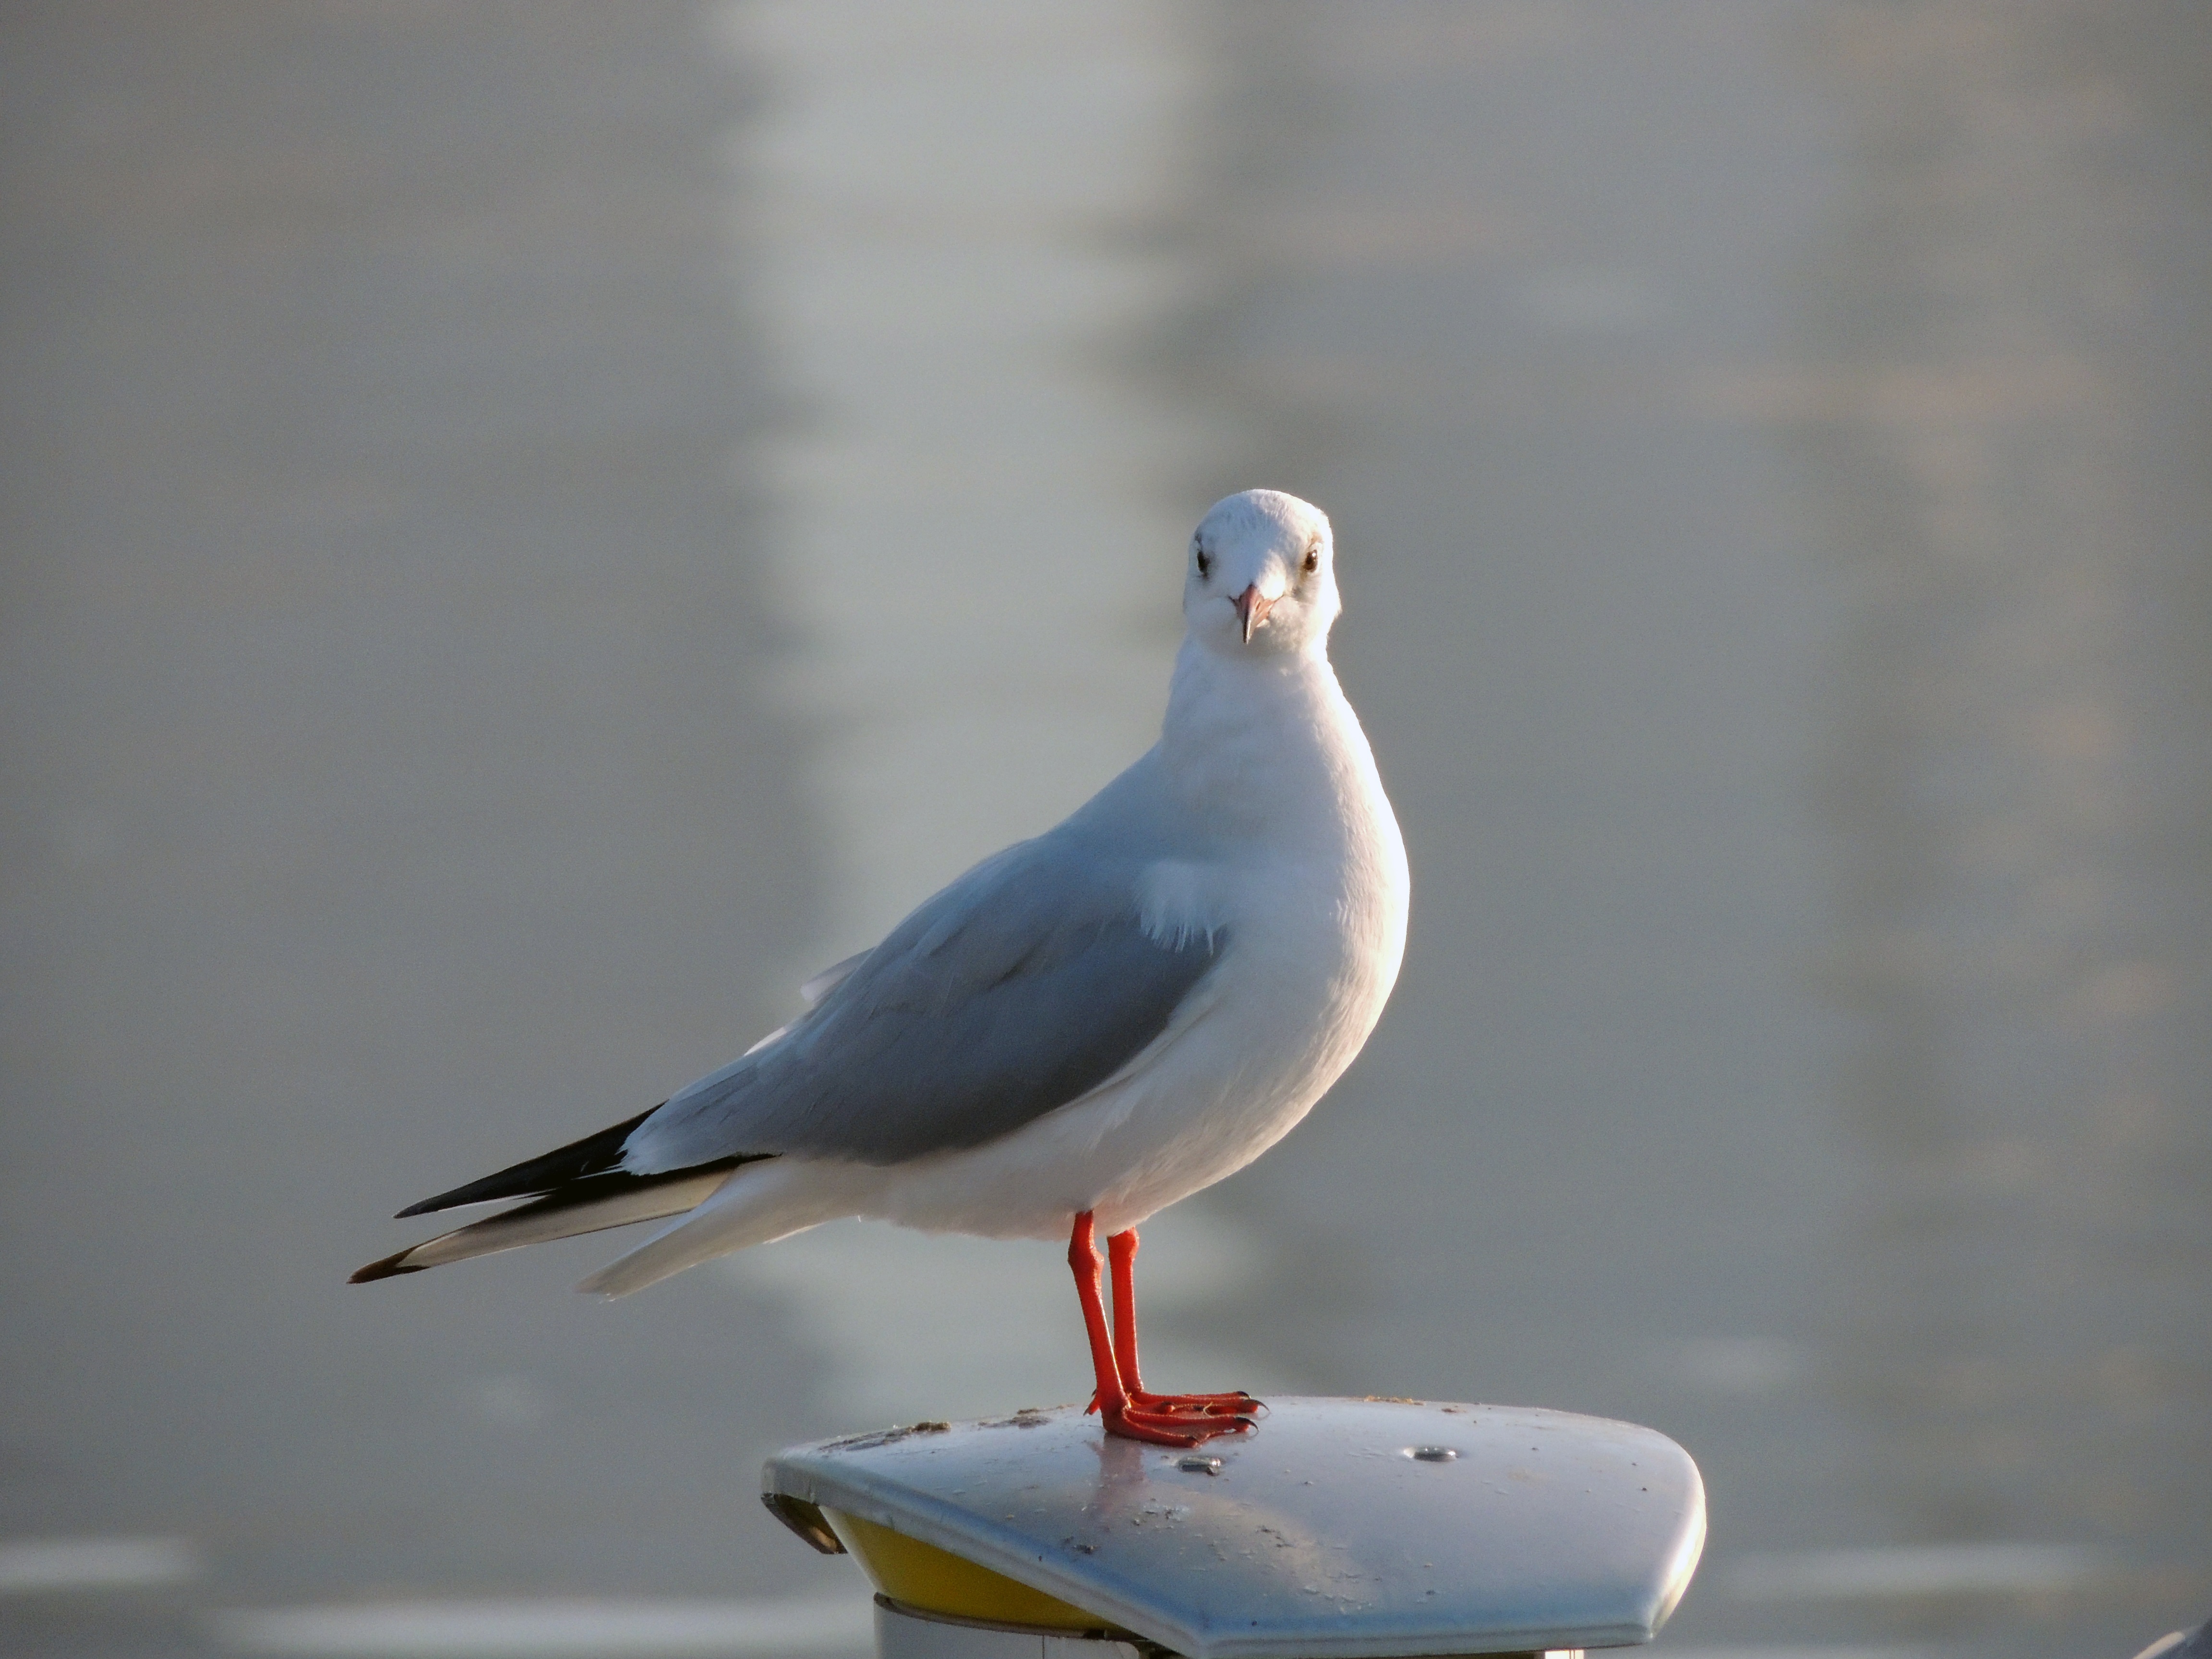
sea, water, nature, ocean, bird, wing, white, seabird, fly, seagull, seaside, wildlife, gull, beak, flight, feather, fauna, birds, vertebrate, see, unity, charadriiformes, european herring gull